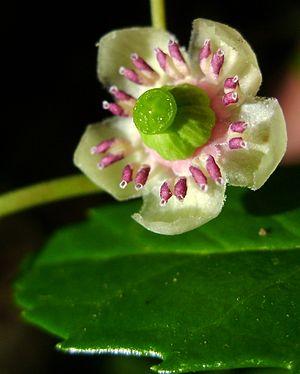
Fleur de chimaphile à ombelles (Chimaphila umbellata (L.) Barton). La photo a été prise à Lejeune, près du Lac Squatec, dans le Témiscouata, au Québec.
La Chimaphile à ombelles ou Pirole en ombelle est une plante vivace à fleur de la famille des Éricacées présente dans les régions tempérées de l'hémisphère nord.